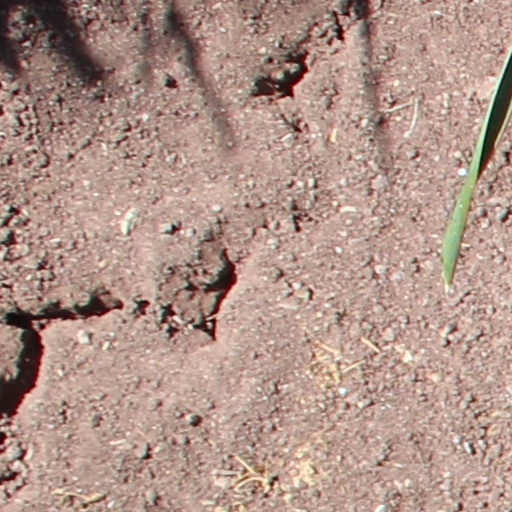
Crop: wheat